Vaudeville Managers Association

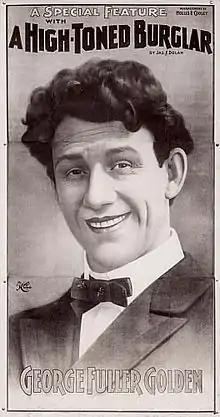
George Fuller Golden, founder of the White Rats

Almost immediately after the VMA was founded the performers responded by forming a union named the White Rats, led by the comedian George Fuller Golden. The White Rats only admitted white males as members.